Hooded antpitta

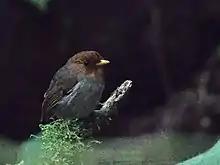
Hooded antpitta

""Grallaricula" are very small Andean antpittas, found mostly in low dense vegetation (such as treefall gaps, stream edges, and bamboo thickets)." The hooded antpitta is about long. The sexes have the same plumage. Adults of the nominate subspecies have a bright orange rufous hood on their entire head, neck, and throat. Their upperparts and tail are olive brown and their wings are a similar but less olive hue. Their upper breast and flanks are pale gray with a thin and indistinct white crescent separating them from the throat. Their lower breast and the center of their belly are white. Subspecies "G. c. venezuelana" is similar to the nominate but its wings and tail have a reddish tinge, its breast has a strong olivaceous wash, and its lower belly and undertail coverts are pale cream or yellowish instead of white. Both subspecies have a dark brown iris, a pale yellowish to orange-pinkish bill, and gray to bluish slate legs and feet.